Michtim: Fluffy Adventures

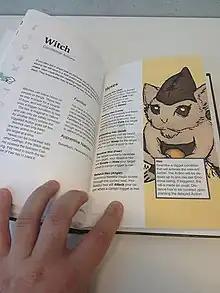
"Michtim: Fluffy Adventures", rule book, 2012

Callings are the classes of Michtim. They are often reduced to a single mechanic that can be combined by activating multiple Callings. This is much like multi-classing in other games, but built from the ground up to encourage players to find new synergies with existing material. Another important aspect of this system is that all attributes are useful to every Calling, whereas in other games only some attributes are relevant to a single class. There can be angry sorcerers (as damage dealers), caring sorcerers (as healers) or afraid sorcerers (as scouts). Even if one Calling is used by two members of the group their personalities (emotion attributes) will change how they use them.